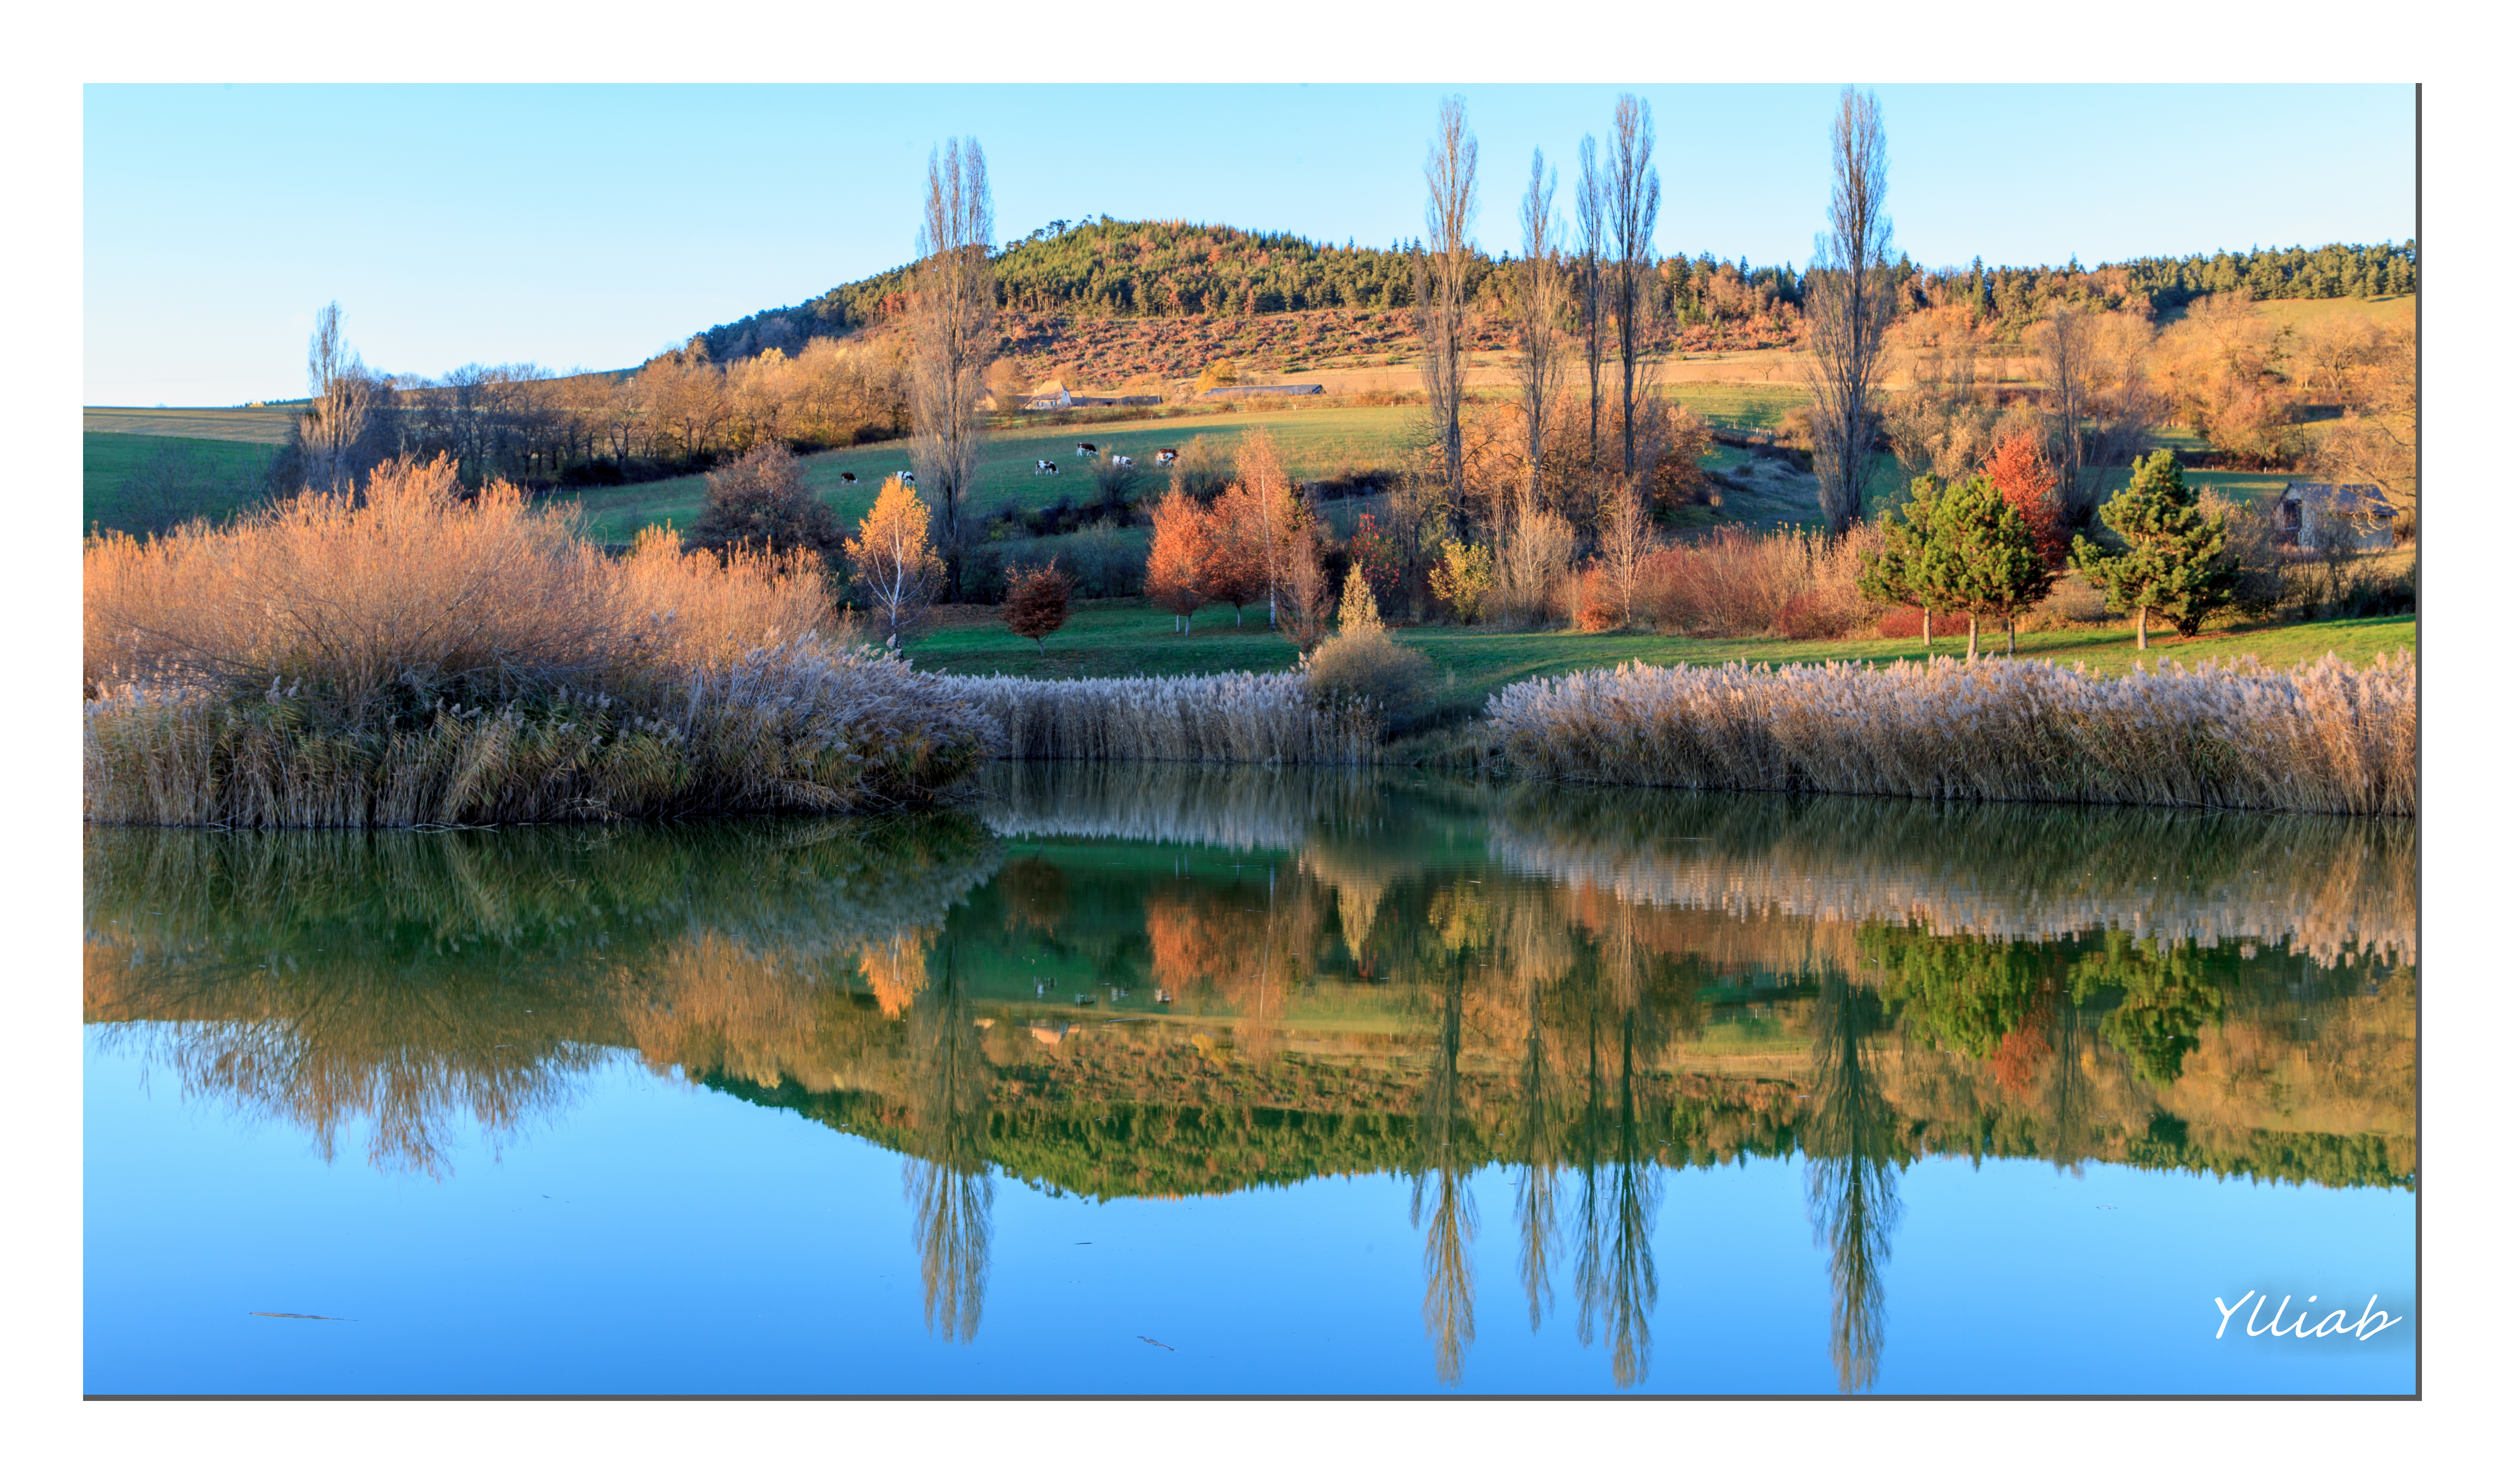
landscape, marsh, wilderness, lake, pond, france, reflection, canon, reservoir, flickr, paysage, french, mens, wetland, alpes, eos5d, brilliant, loch, ecosystem, ylliab, ylliabphoto, lepaysagesimplement, photographe, trieves, etangdumarais